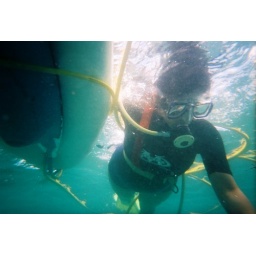
Lea finally got her face in the water to feed the fish.